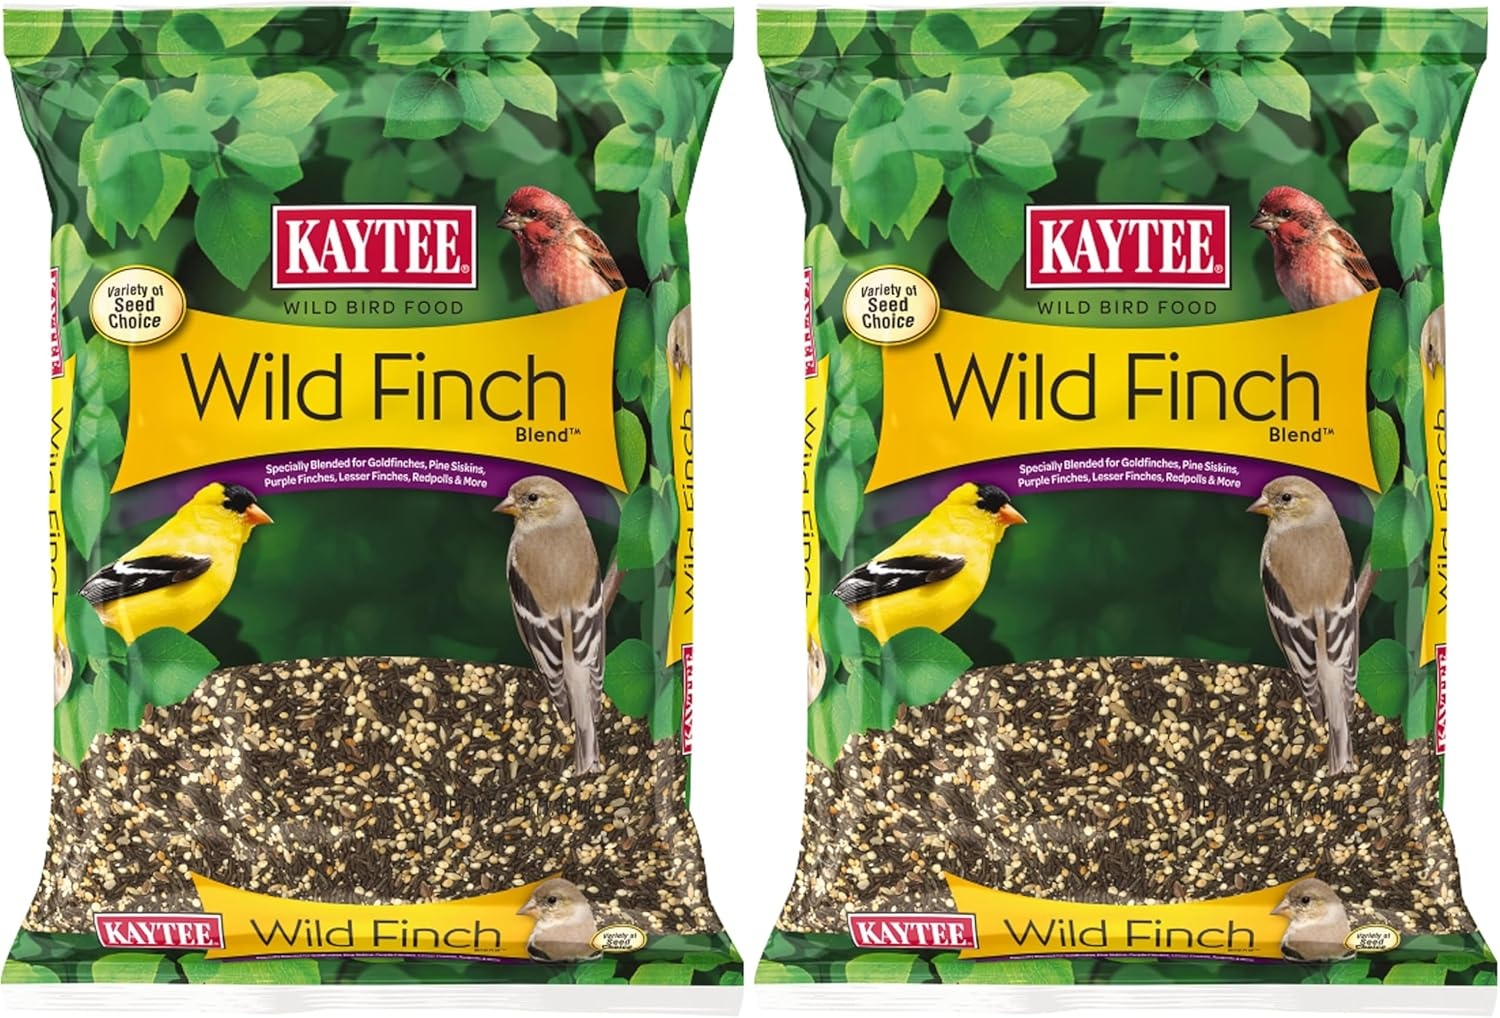
Kaytee Wild Bird Finch Food Blend, 3 lb (Pack of 2)
Overview Brand : Kaytee Flavor : Original Age Range (Description) : All Life Stages Item Form : Chunk Special Ingredients : Hulled Sunflower Chips, Nyjer Seed (Niger Seed) About this item The information below is per-pack only Sunflower chips and other small grains added to provide a nutritional mix that birds love High-energy bite-sized seeds make this a perfect year-round diet for finches High oil content making it perfect for birds with smaller beaks like finches and buntings. Special blend of three types of millet, Nyjer seed, canary seed sunflower chip, and more Kaytee Wild Finch Blend includes a wide variety of small seeds with high oil content making it perfect for birds with smaller beaks like finches and buntings.
Brand: Kaytee
Category: Animals & Pet Supplies > Pet Supplies > Bird Supplies > Bird Food